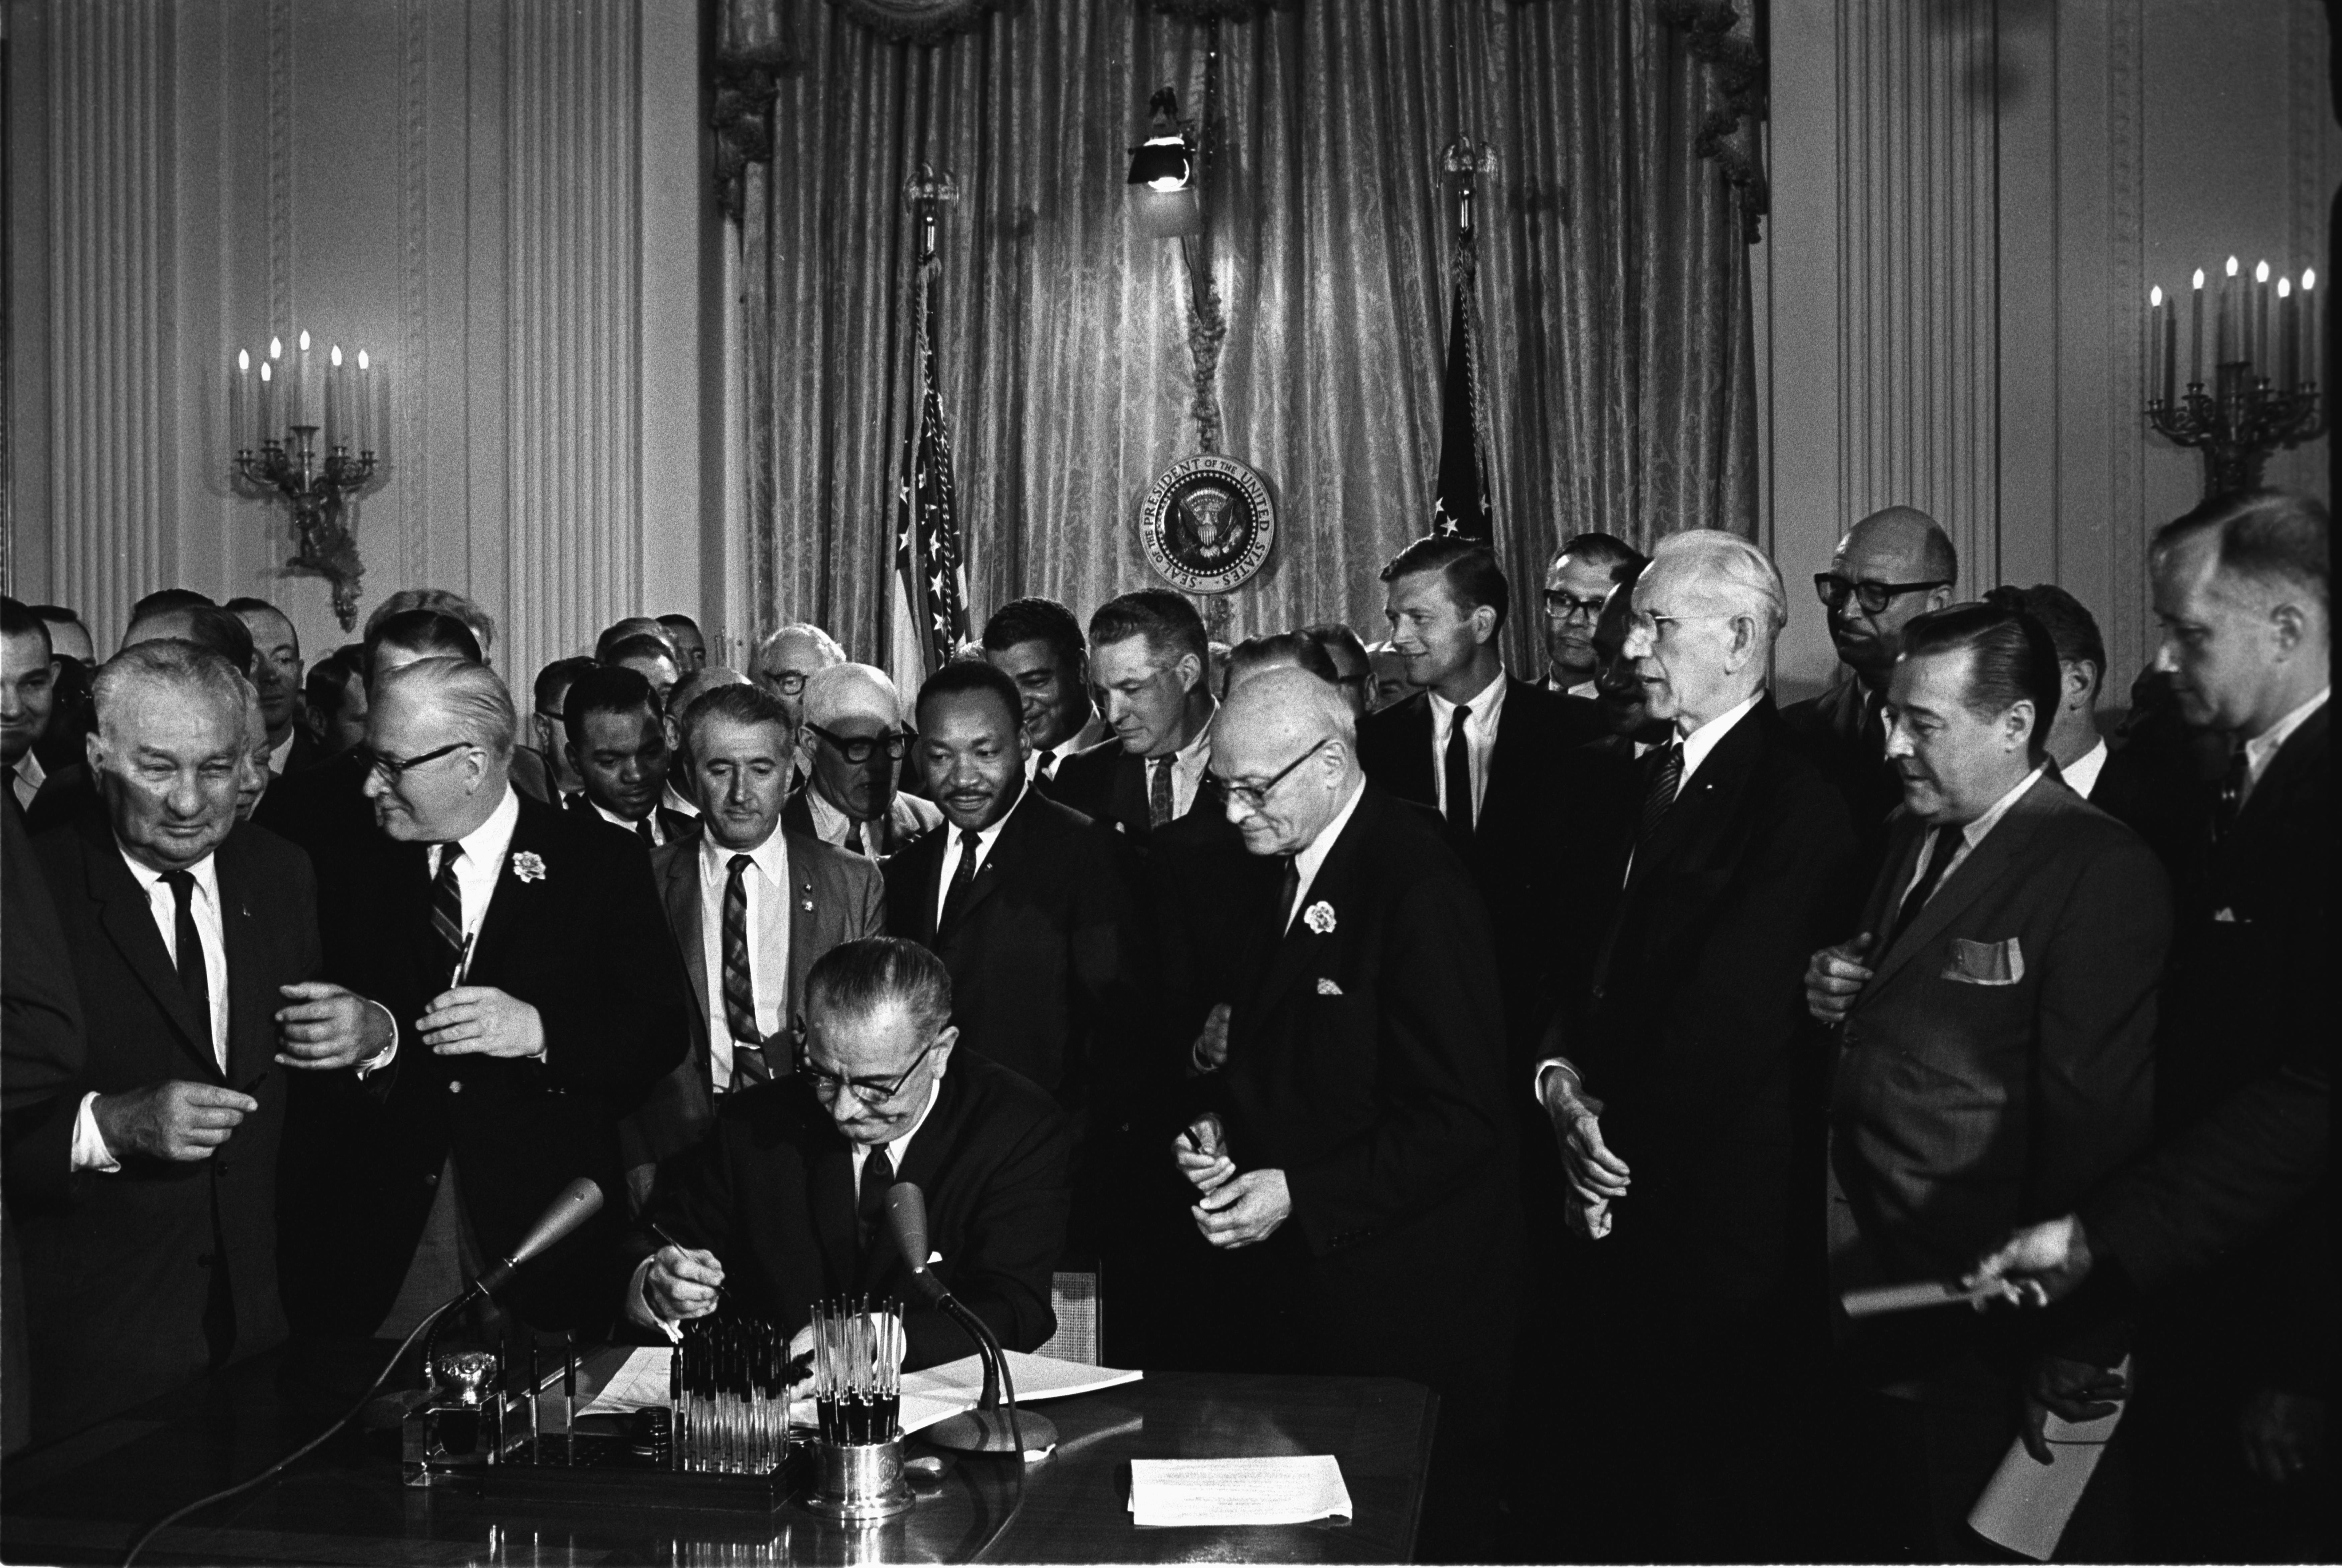
black and white, people, meeting, audience, sign, usa, america, musician, black, monochrome, president, white house, united states, ceremony, jr, photograph, 1964, congress, african american, monochrome photography, social group, martin luther king, racial segregation, lyndon b johnson, civil rights act, u s congress